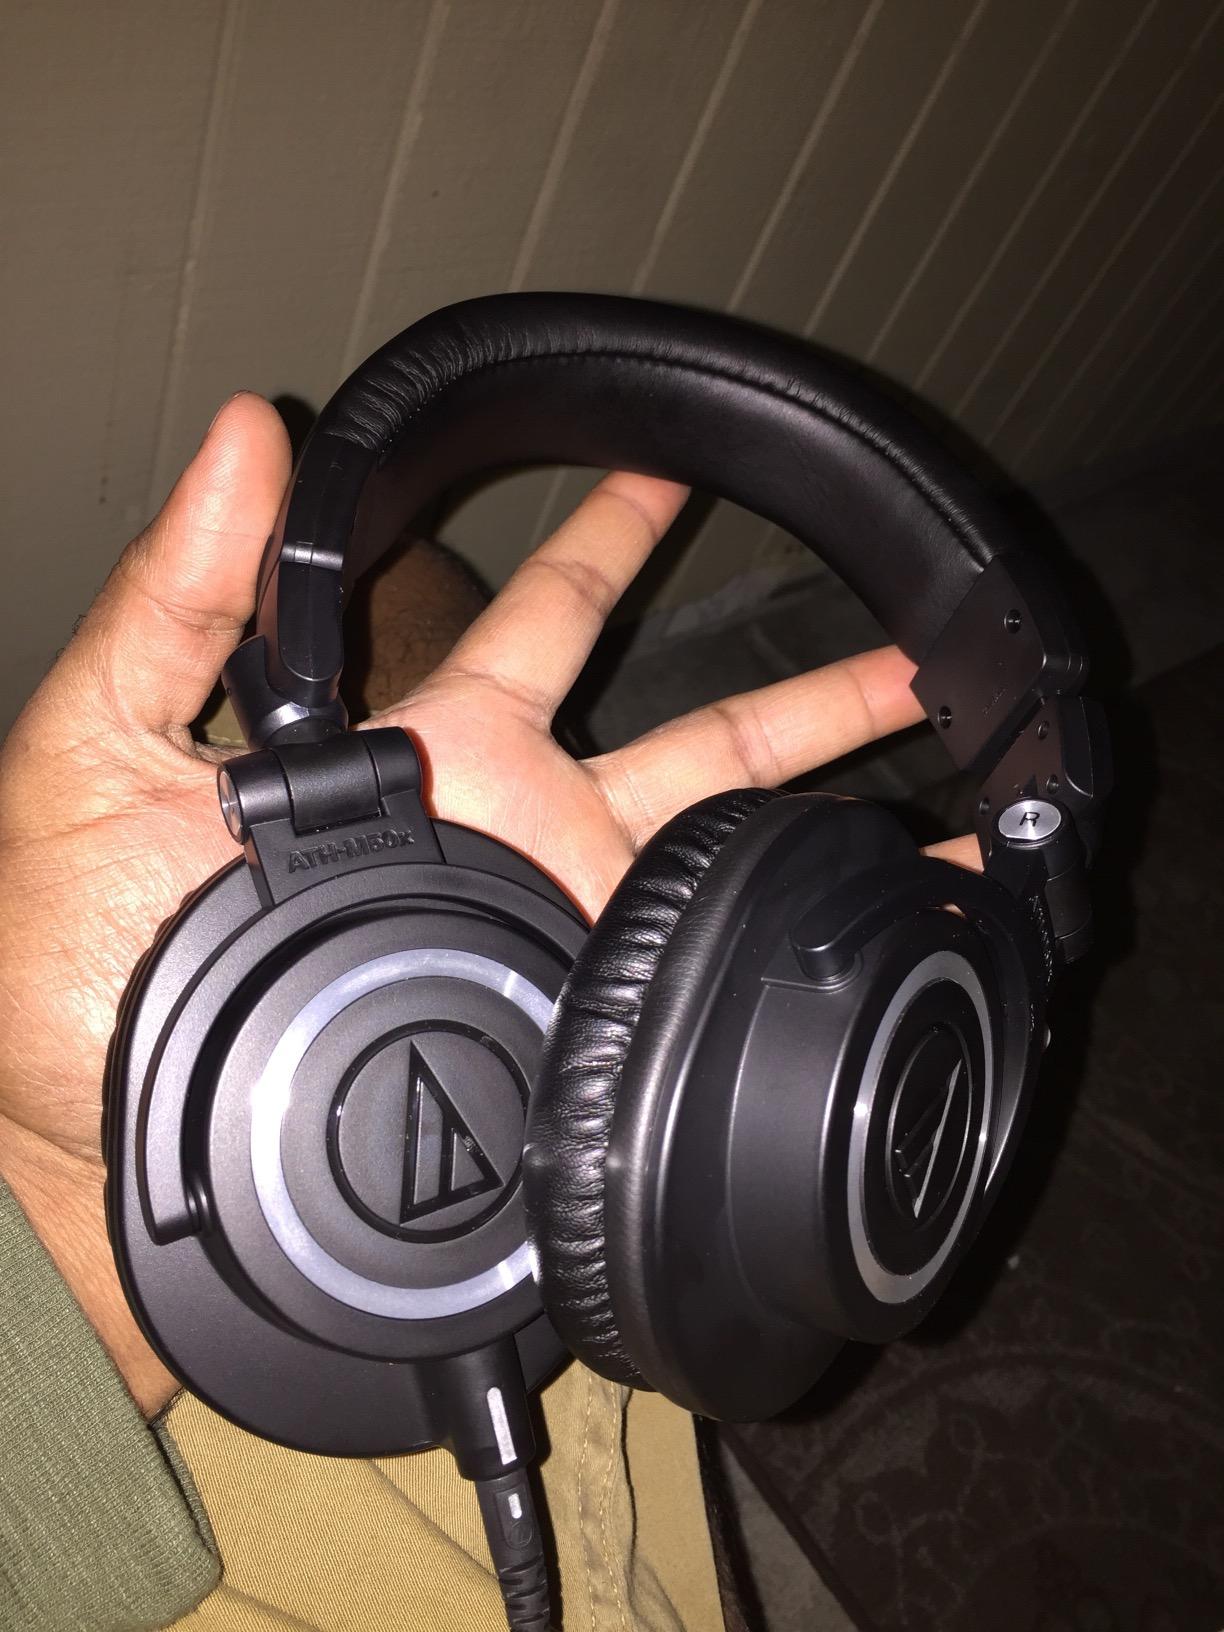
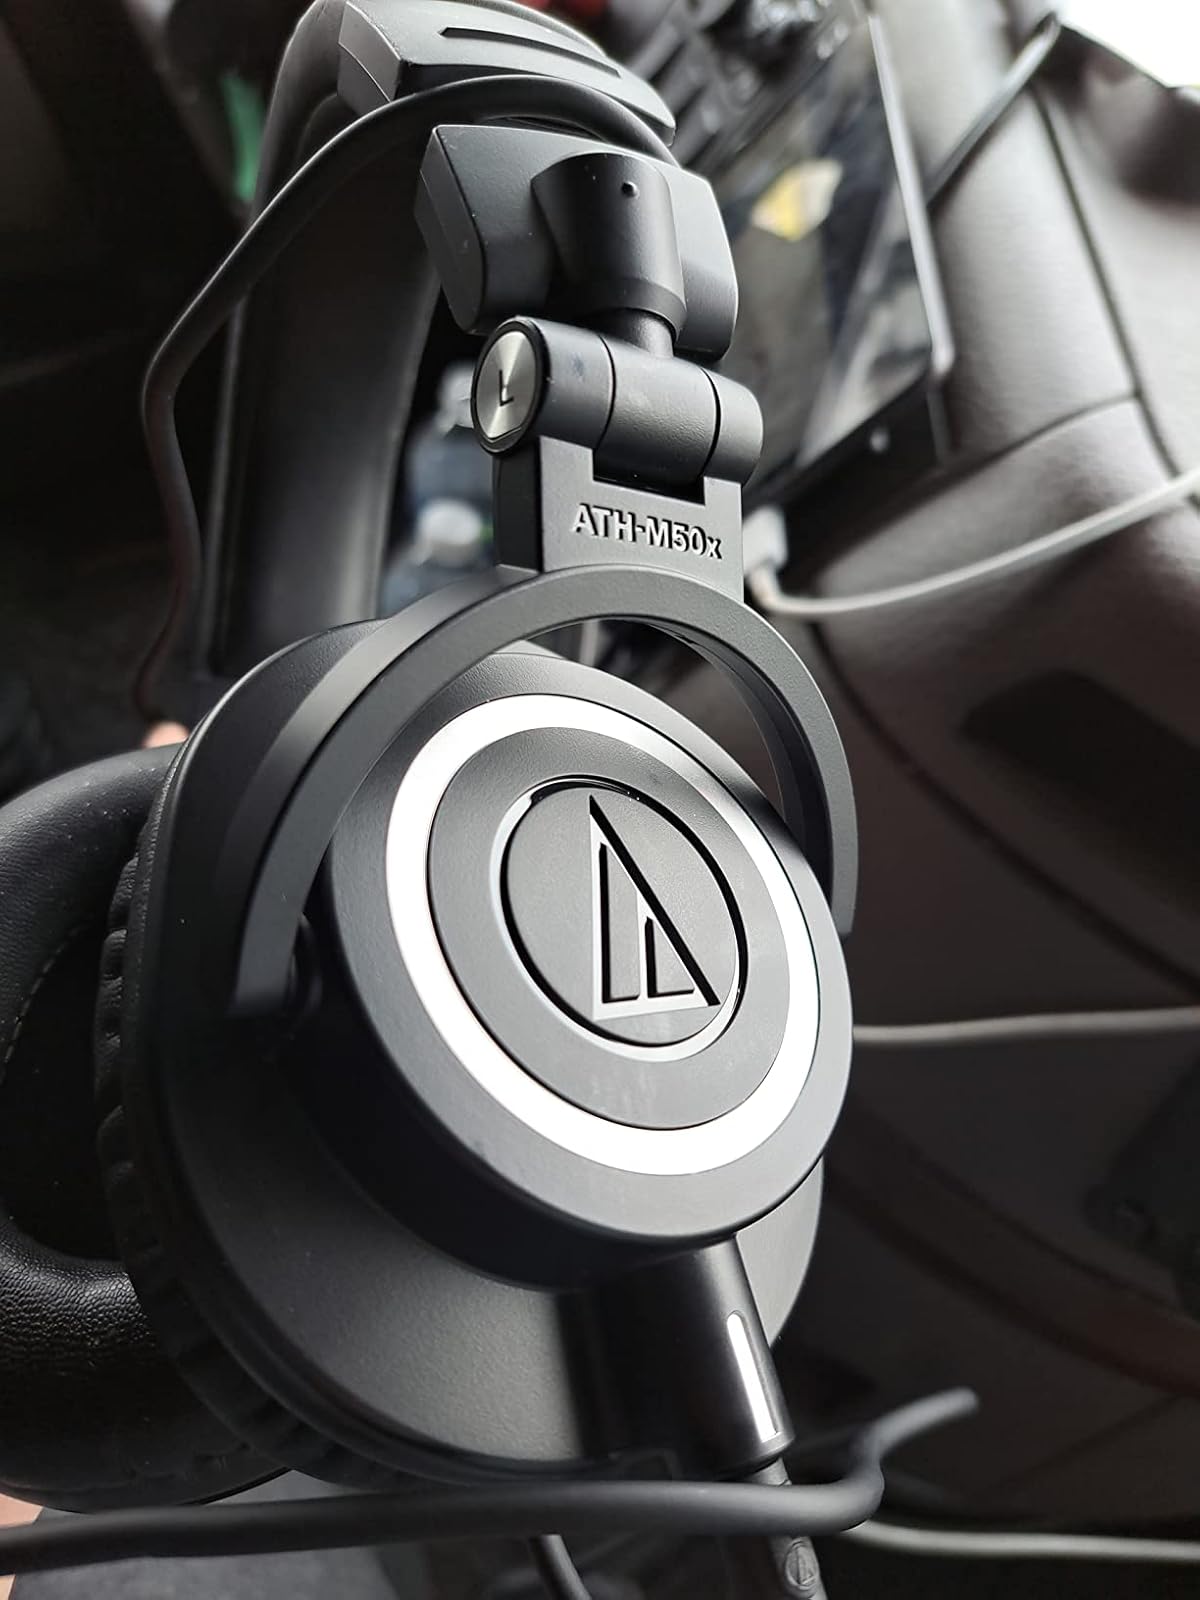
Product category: headphones
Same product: yes